Vítor Huvos

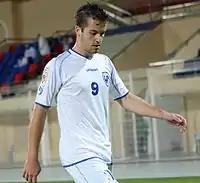
Vítor Huvos - 2014-15 Oman Professional League

On 1 September 2014, he signed a one-year contract with 2014 GCC Champions League runners-up Saham Club. He made his Oman Professional League debut and scored his first goal on 13 September 2014 in a 3–0 win over Al-Oruba SC. He made his Sultan Qaboos Cup debut on 1 December 2014 in a 3–0 win over Masirah SC. He also made his Oman Professional League Cup debut and scored his first goal in the competition on 13 November 2014 in a 3–1 win over 2013-14 Oman Professional League winners, Al-Nahda Club. He scored 2 goals in 11 appearances in the 2014-15 Oman Professional League. He also scored 2 goals in 6 appearances in the 2014–15 Oman Professional League Cup and helped his side advance to the Quarter-finals stage of the competition where his side narrowly lost 2–1 to 2013–14 Sultan Qaboos Cup winners, Fanja SC.